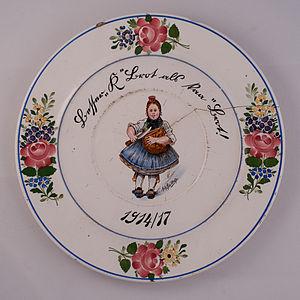
Le pain de munition est le pain que mangent les soldats, selon les usages et règlements de leur armée. Longtemps base de l'alimentation des populations, la qualité et la quantité du pain disponible étaient, surtout en cas de conflit, un facteur contribuant à la réussite des missions, au succès des batailles.